Mini-Comet

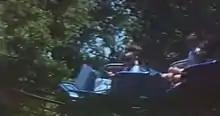
Picture of the front of the train of Mini-Comet. The front of the train is the only way to distinguish the manufacturer of the train. This style train was manufactured by B.A. Schiff & Associates.

The Mini-Comet was an oval shaped kiddie coaster. The trains were painted blue, while the track was painted red. It operated in two locations in Hersheypark; near the Comet in The Hollow and in Kissing Tower Hill next to the OutBoard MotorBoats, Whip and then Himalaya. It operated in The Hollow in 1974 and 1975, then in Kissing Tower Hill from 1976 until its removal after the 1978 season.